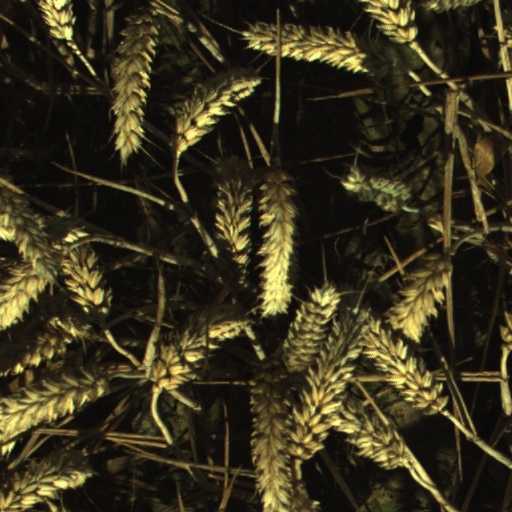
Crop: wheat